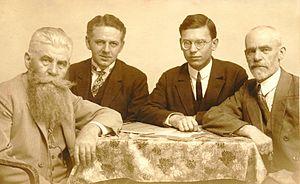
Edgar de Wahl est un linguiste estonien connu pour avoir créé l'occidental, une langue auxiliaire internationale aussi connue sous le nom d'interlingue.